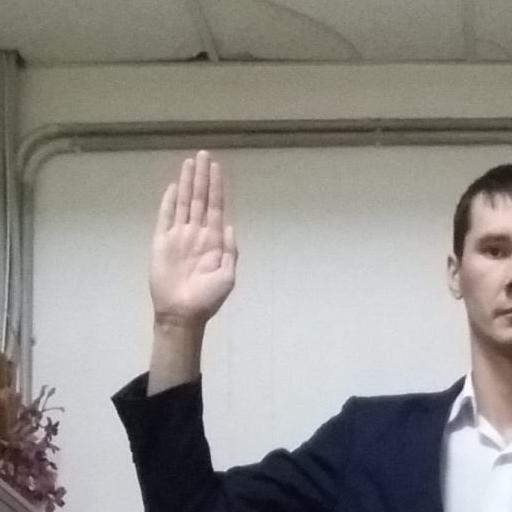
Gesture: stop